Li Jiayu

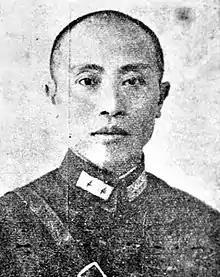
Li Jiayu

Li Jiayu (April 25, 1892 – May 21, 1944) was a Chinese KMT general from Sichuan who was killed during the Second Sino-Japanese War. A veteran of the Xinhai Revolution and the Second Revolution, he served as a regimental officer in the 6th Brigade of the Sichuan clique army, which was part of the Sichuan clique Army 3rd Division commanded by warlord Deng Xihou. He was promoted to commanding officer of the 6th Brigade in 1922 by his superior officer Deng and later promoted to major general and commander of the 1st Division of the Sichuan clique Army in September 1923. In August 1924, he was promoted to Lieutenant General in the Sichuan clique army. On May 21, 1944, he was killed in action in Henan province. On June 22, 1944, he was posthumously promoted to full General.